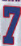
Number: 7